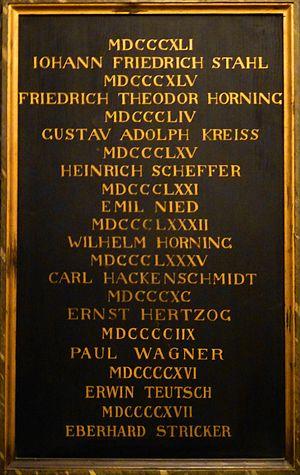
Strasbourg, église protestante Saint-Pierre-le-Jeune
L’église protestante Saint-Pierre-le-Jeune de Strasbourg se situe place Saint-Pierre-le-Jeune dans le centre historique de la ville. C'est l'une des plus remarquables de Strasbourg, au point de vue de l'histoire de l'art et de l'architecture.
Paul Guillaume Horning, né le 19 mai 1843 à Graffenstaden et mort le 7 mai 1927 à Strasbourg-Cronenbourg, est un pasteur et historien alsacien, fils du pasteur et théologien luthérien Frédéric Horning.
Christian Karl Hackenschmidt, né Christian Charles Hackenschmidt le 14 mars 1839 à Strasbourg et mort le 11 novembre 1915, est un théologien luthérien alsacien.